Thomas Joseph Lee

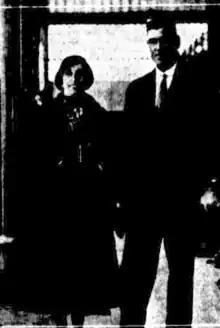
Thomas Joseph Lee (right) with Amelita Galli-Curci, 1932

The opening of the new Rockhampton Aerodrome just prior to Lee becoming mayor saw him take on the role of greeting and hosting a stream of high-profile visitors who began arriving in Rockhampton by air, as well as those who continued to arrive by rail and road. During his two terms as mayor, visiting dignitaries included Jan Kubelik, Muriel Brunskill, Charles Kingsford Smith, Joseph and Enid Lyons, Leslie Wilson, John Latham, Frank Kurtz, Maiola Kalili Ned Hanlon, Boy Charlton, and Amelita Galli-Curci amongst others.